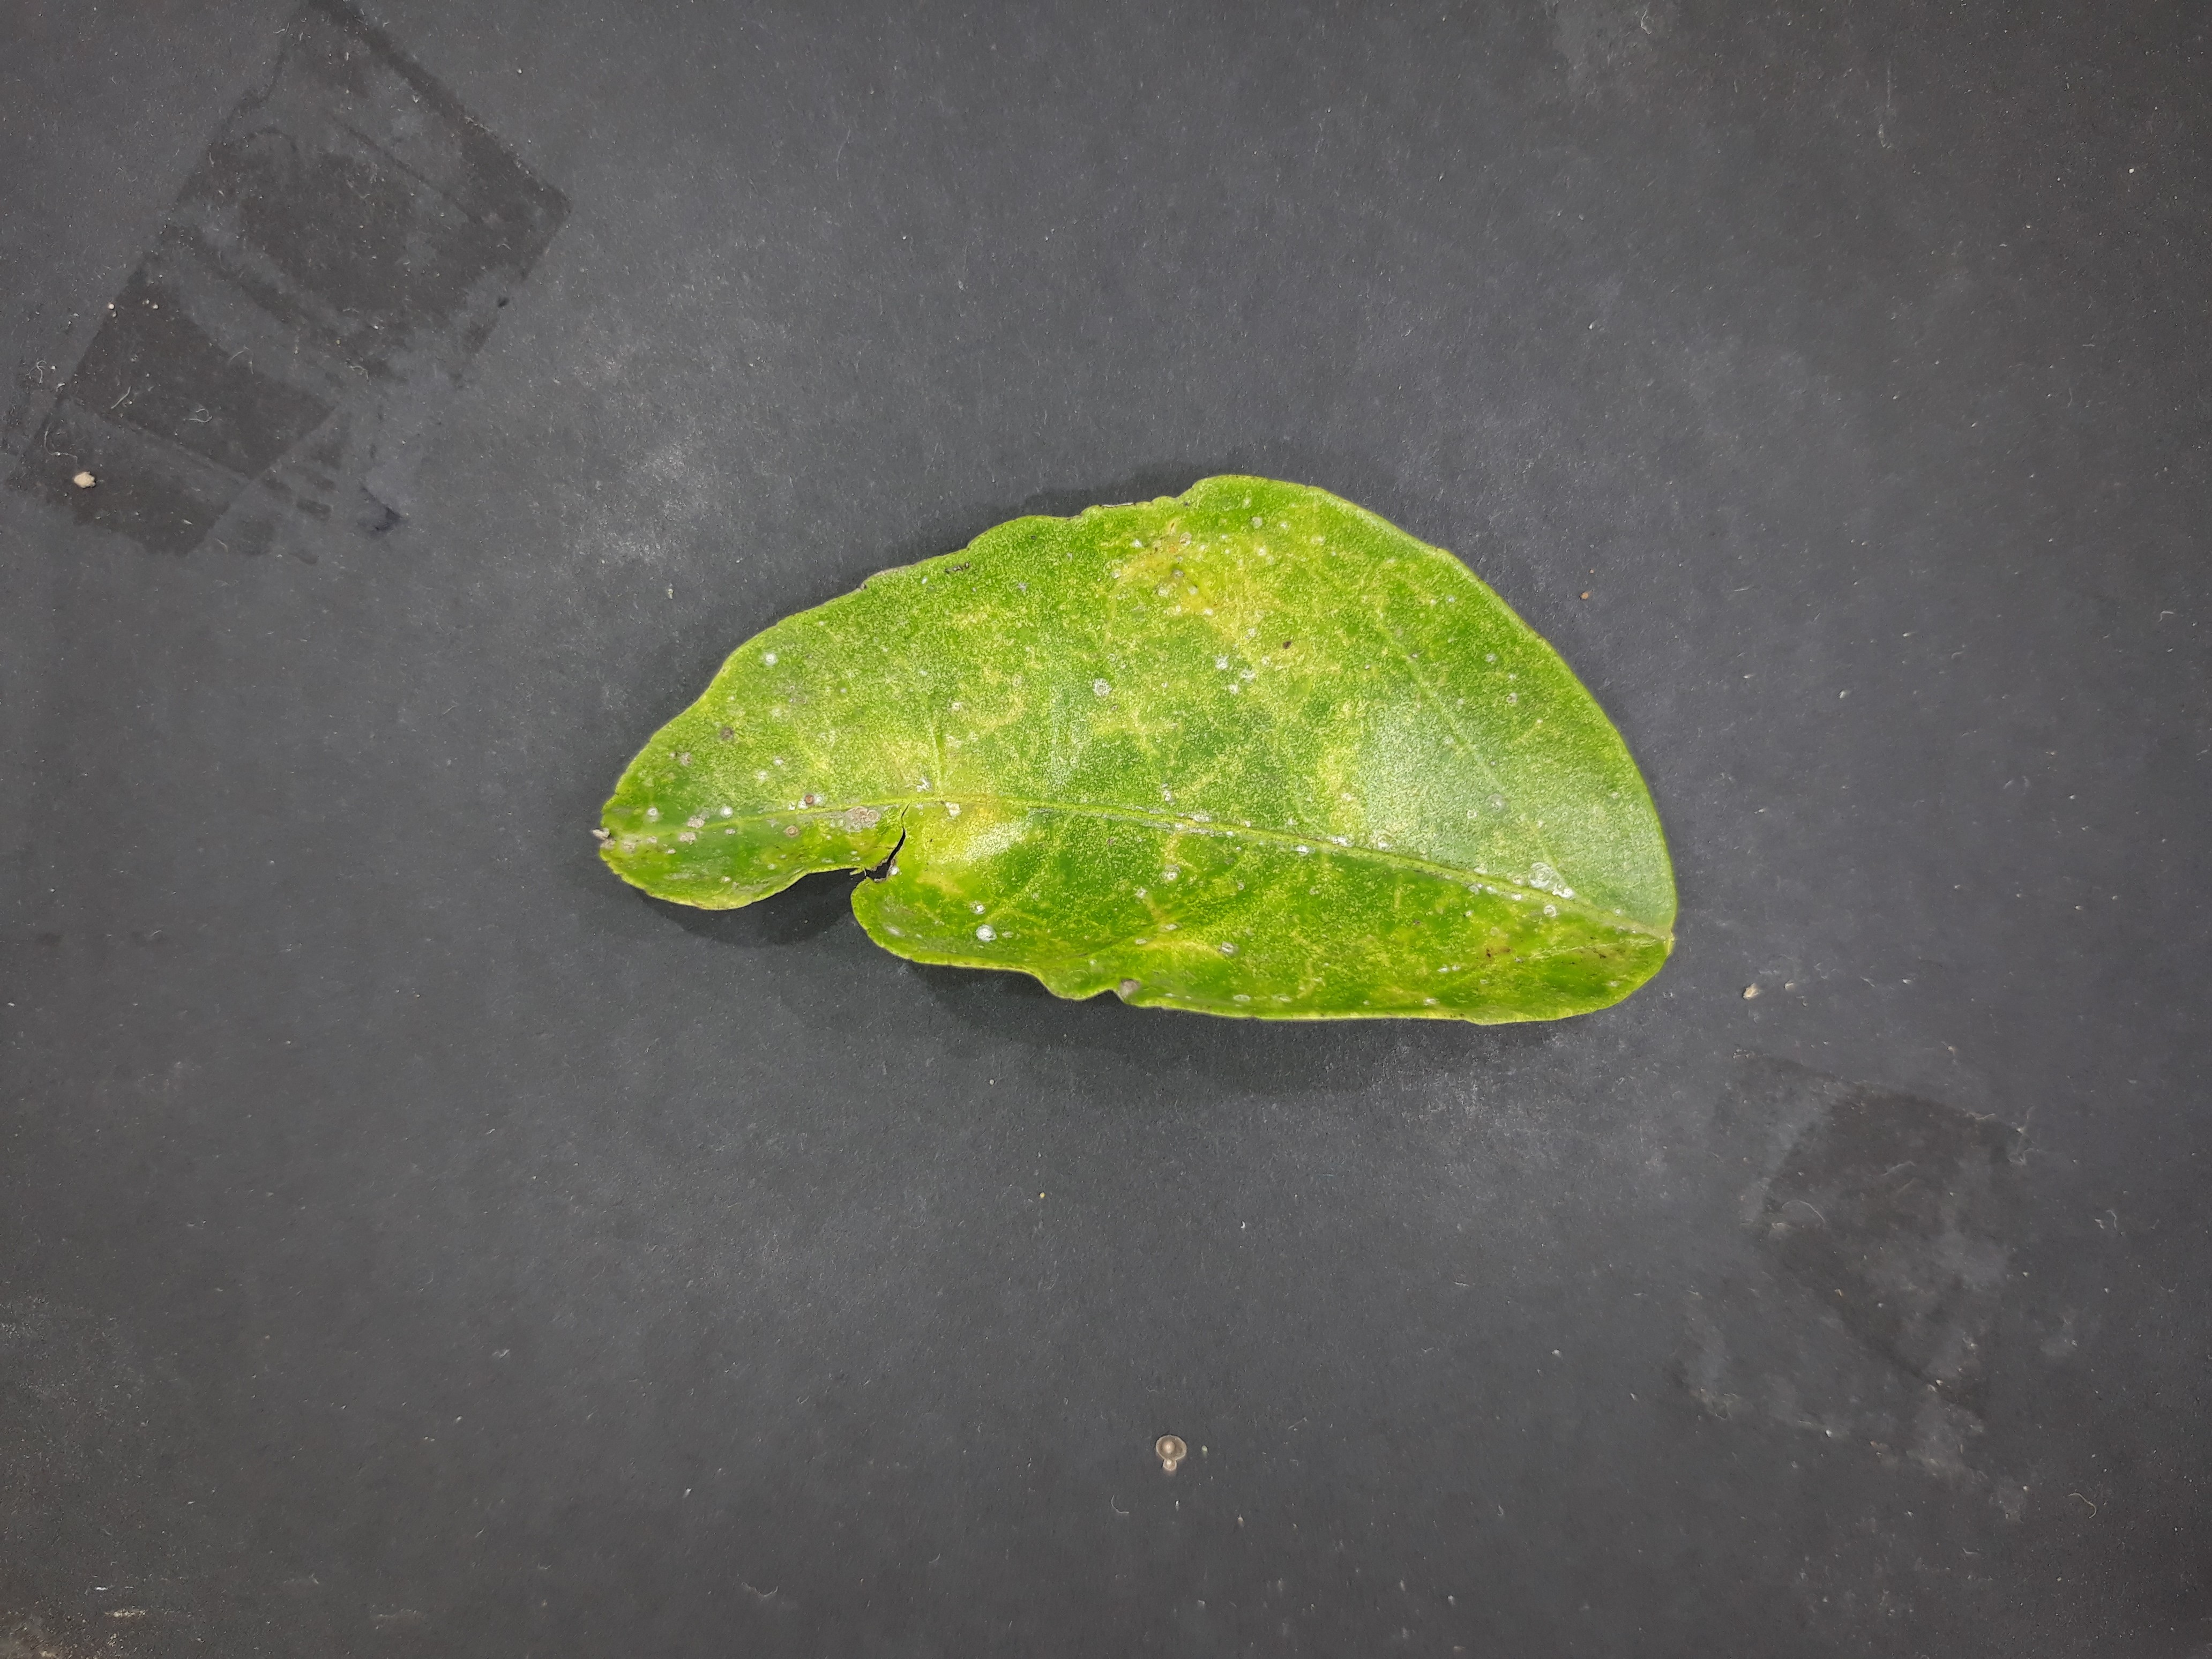
Label: Red_scale_sequelae